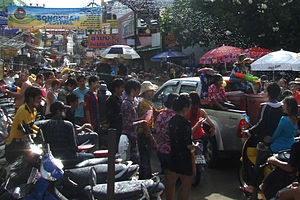
Koh Samui / Lokal kultur / Lokale højtider
Det høflige renselses-ritual ved Song Kran nytåret har mange steder udviklet sig til en regulær vandkrig, som her på strandgaden i Chaweng
Koh Samui er med sine 228,7 km² den næststørste ø i Thailand, efter Phuket. Koh Samui og hendes 80 søstre, som er de mange andre øer i marineparken ud for Bandon Bay, hører til provinsen Surat Thani. Koh Samui ligger cirka 35 kilometer nordøst for Surat Thani by og omtrent 700 km syd for Bangkok. Øen er omkring 25 km bred. Øens befolkning udgør ca. 50.000 fastboende, men den besøges hvert år af omkring to millioner turister, for 2016 opgjort til 1,9 mio. udenlandske turister. Samui, som den blot kaldes blandt de lokale, er kendetegnet ved natur, strande og kokosnødde plantager. Ved de omkringliggende øer er der gode muligheder for sportsdykning.